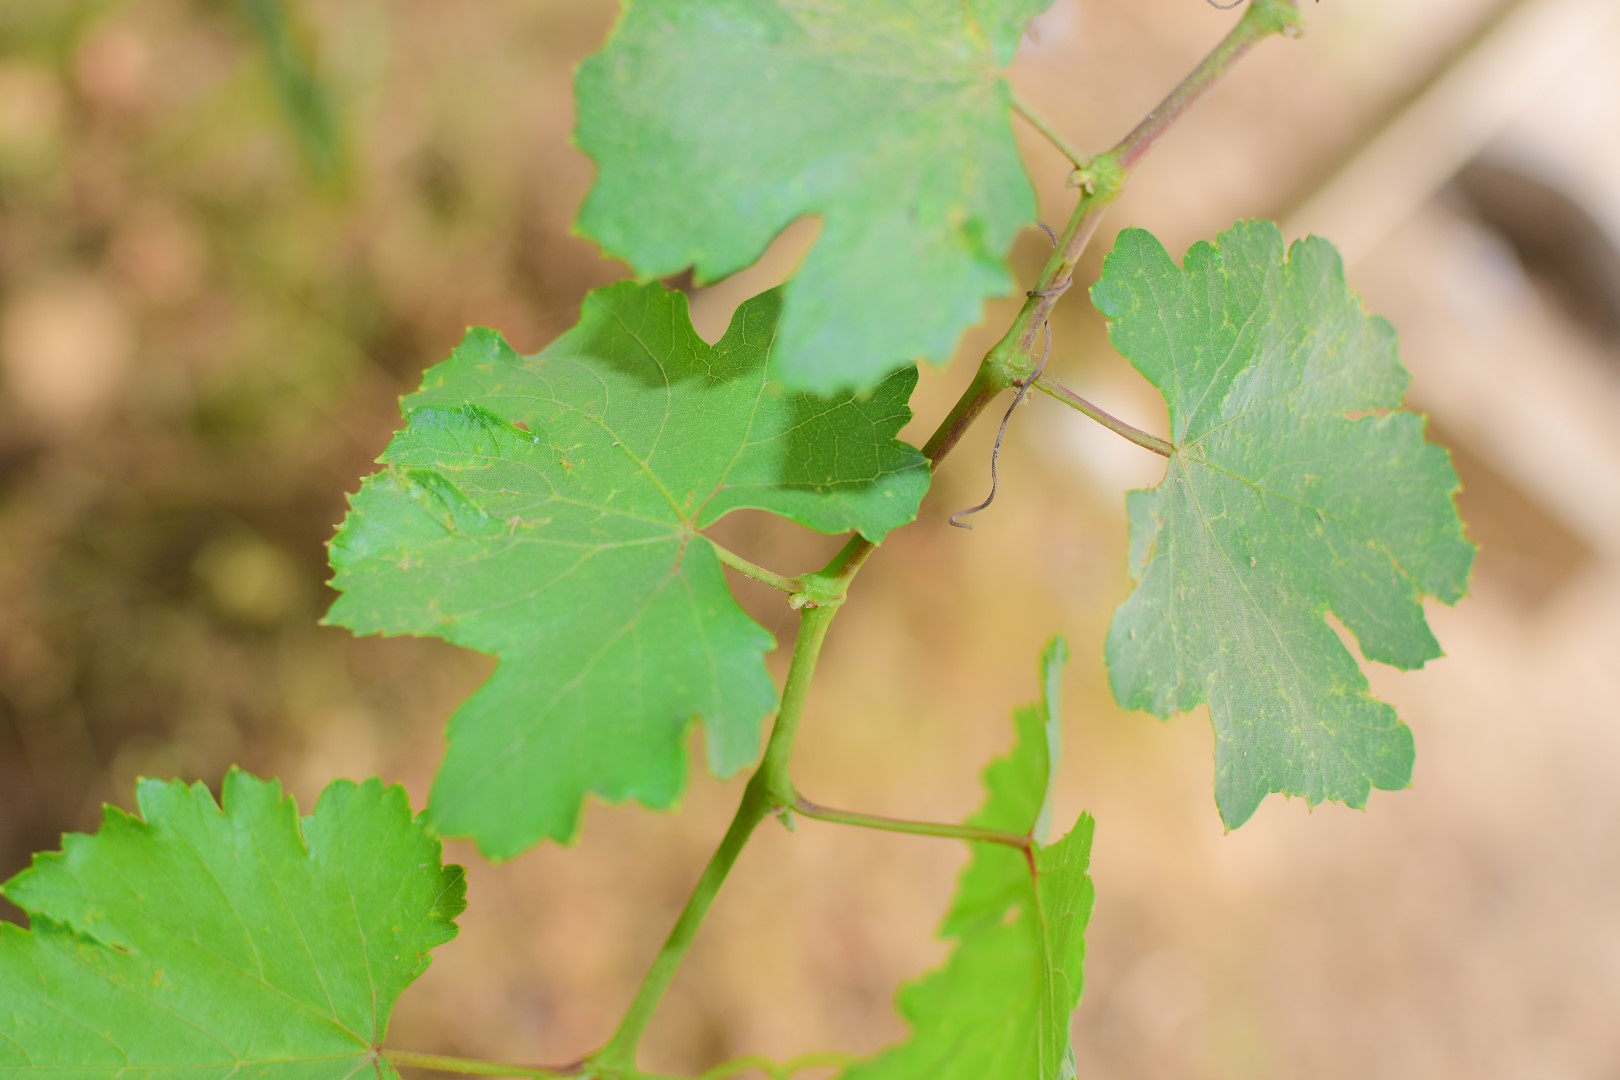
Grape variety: Kamali